Sajida Sultan

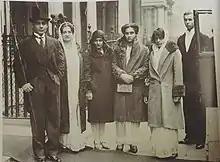
Bhopal royal family. From left to right: Nawab Hamidullah Khan, his wife Begum Maimoona Sultan, their daughters—Rabia Sultan, Abida Sultan, Sajida Sultan in London, 1932

Sajida Sultan was born on 4 August 1915 in the Qasr-e-Sultani Palace, Bhopal, to Nawab Hamidullah Khan, last ruling Nawab of Bhopal and his wife, Begum Maimoona Sultan. She was the second of three children; she had an older sister, Abida Sultan, and a younger sister, Rabia Sultan. Sultan Jahan, the Begum of Bhopal, was her grandmother, and her predecessor Shah Jahan Begum was her great-grandmother. The Pakistani diplomat Shahryar Khan, is her nephew through her sister Abida.